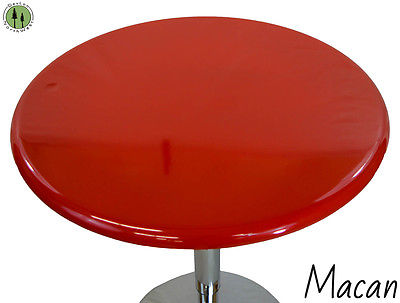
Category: table